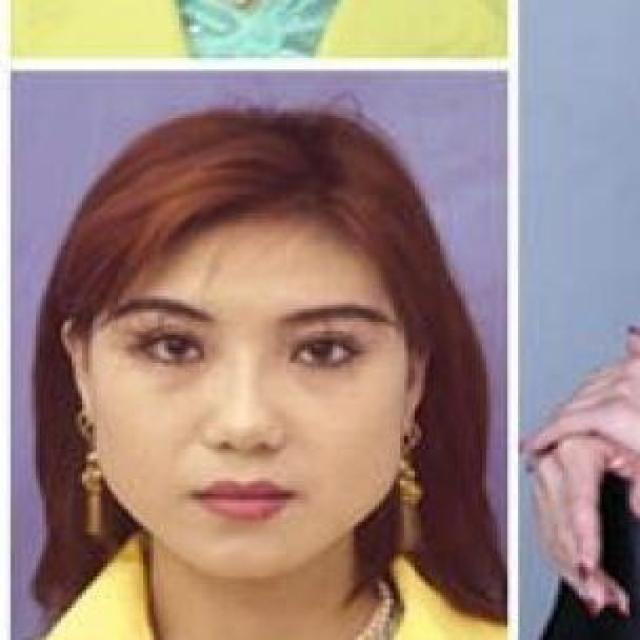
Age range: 21-44